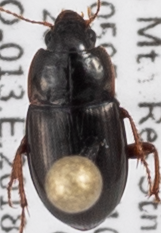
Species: Amara quenseli
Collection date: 2018-08-28
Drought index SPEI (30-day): -1.69
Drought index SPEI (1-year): -1.13
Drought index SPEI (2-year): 0.24